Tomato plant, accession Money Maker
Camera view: bottom (45 deg); turntable rotation: 120 degrees
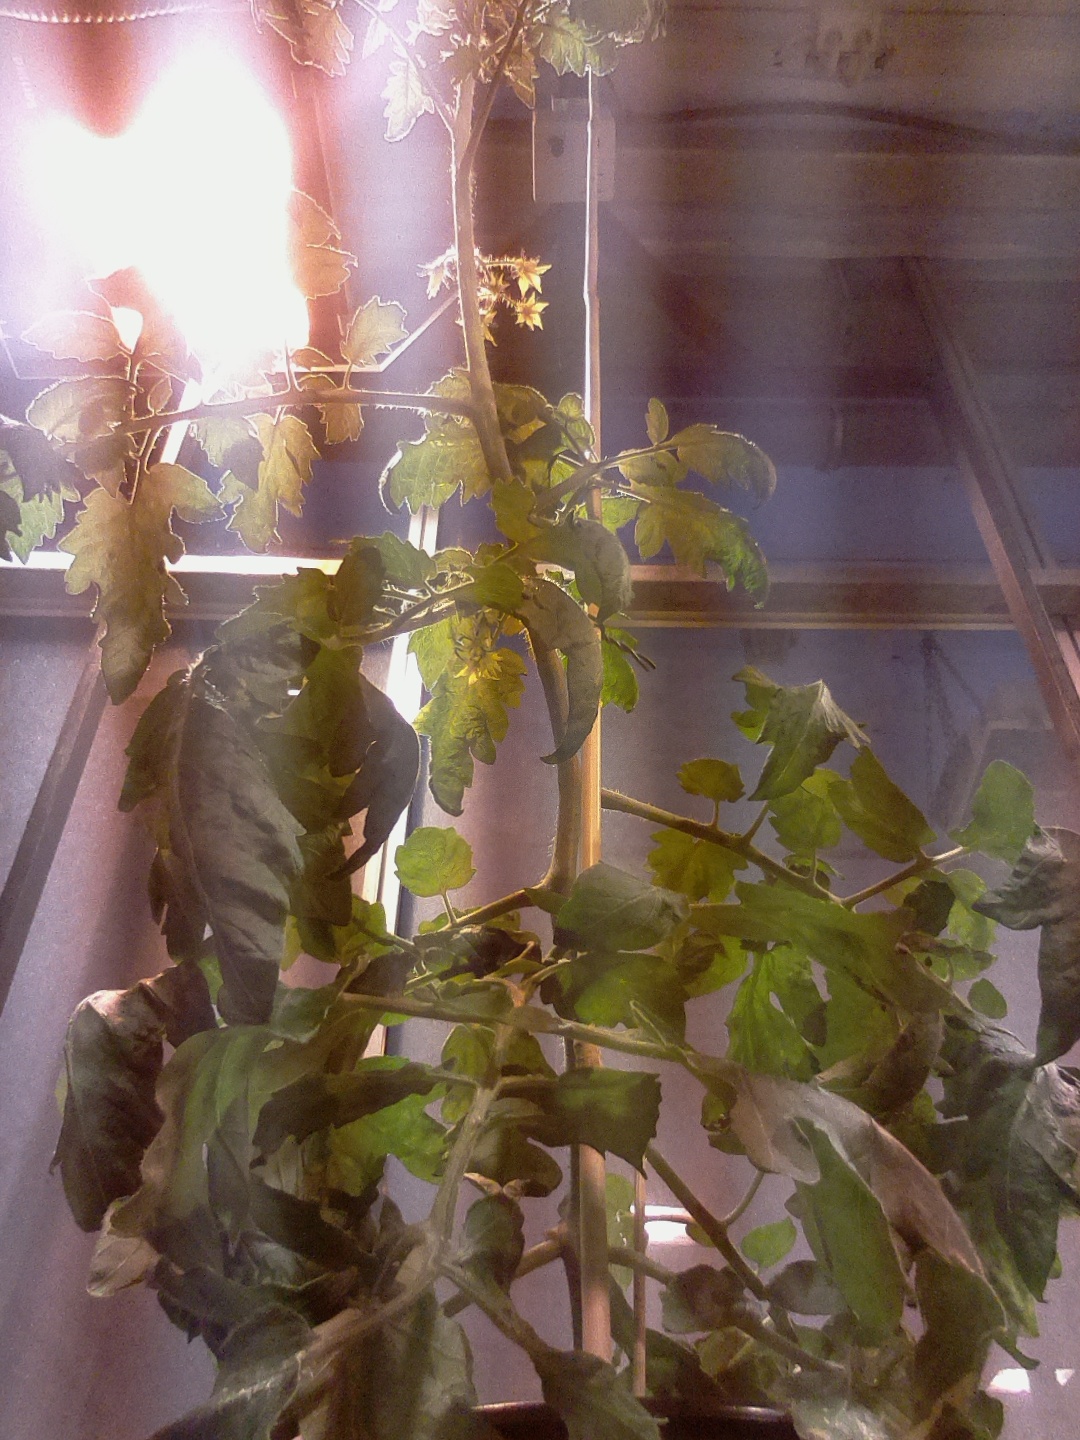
BBCH growth stage 68: Full flowering, 80%-90% of flowers open, more petals falling